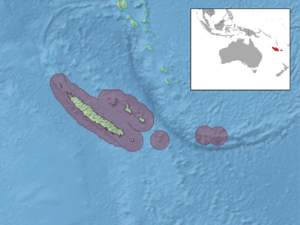
Laticauda saintgironsi est une espèce de serpents de la famille des Elapidae.